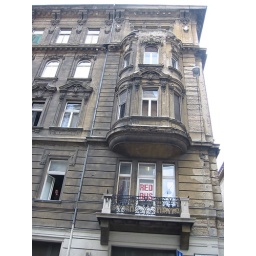
A random street and house in Budapest. Nice enough to take a picture. Dirty, but nice.